Gabrielle Basiano

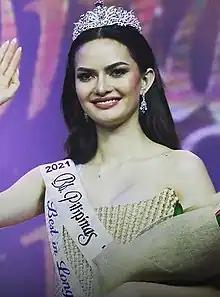
Basiano in 2021

Gabrielle Camille Celada Basiano (born 17 December 1997), also known as Gabby Basiano, is a Filipino model and beauty pageant titleholder who was crowned Binibining Pilipinas Intercontinental 2022. She represented the Philippines at Miss Intercontinental 2022 in Sharm El Sheikh, Egypt and placed at the Top 20.